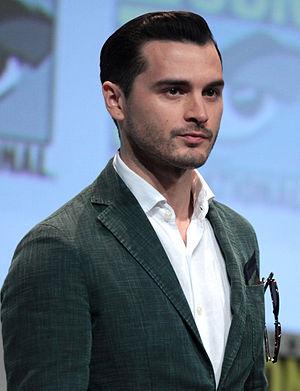
Michael Malarkey est un acteur et auteur-compositeur-interprète américano-britannique